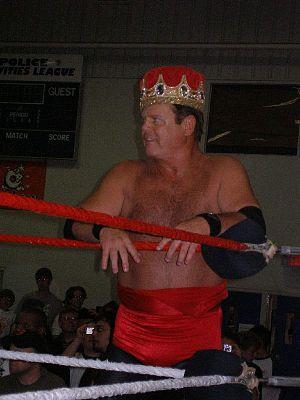
Jerry O'Neil Lawler, né le 29 novembre 1949 à Memphis, est un catcheur et un commentateur américain travaillant actuellement à la World Wrestling Entertainment.